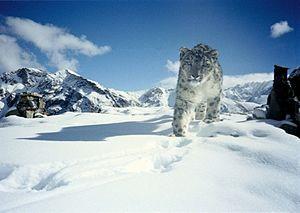
La Panthère des neiges, aussi appelée Léopard des neiges, Once ou Irbis, est une espèce de félins de la sous-famille des Pantherinae. Historiquement classée dans le genre monotypique Uncia, elle fait à présent partie du genre Panthera. C'est un félin de taille moyenne avec des pattes courtes, des pieds larges et une longue queue qui représente quasiment la moitié de la longueur totale. La face, large et ronde, possède des oreilles courtes et arrondies. La robe est de couleur gris pâle à gris jaune constellée de taches pleines et de rosettes.